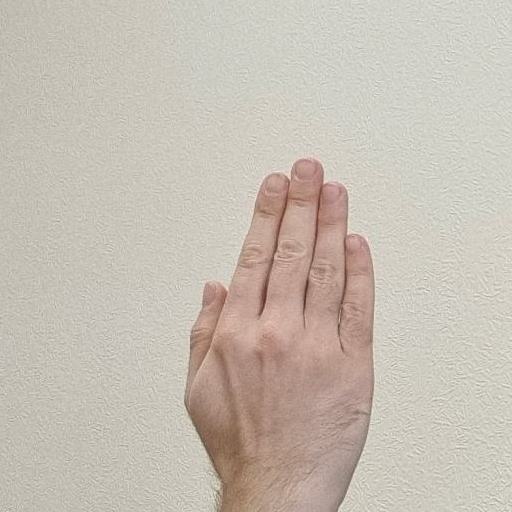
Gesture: stop_inverted